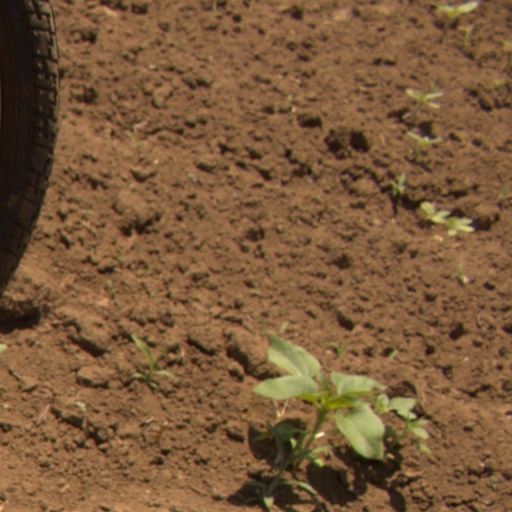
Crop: Jerusalem artichoke